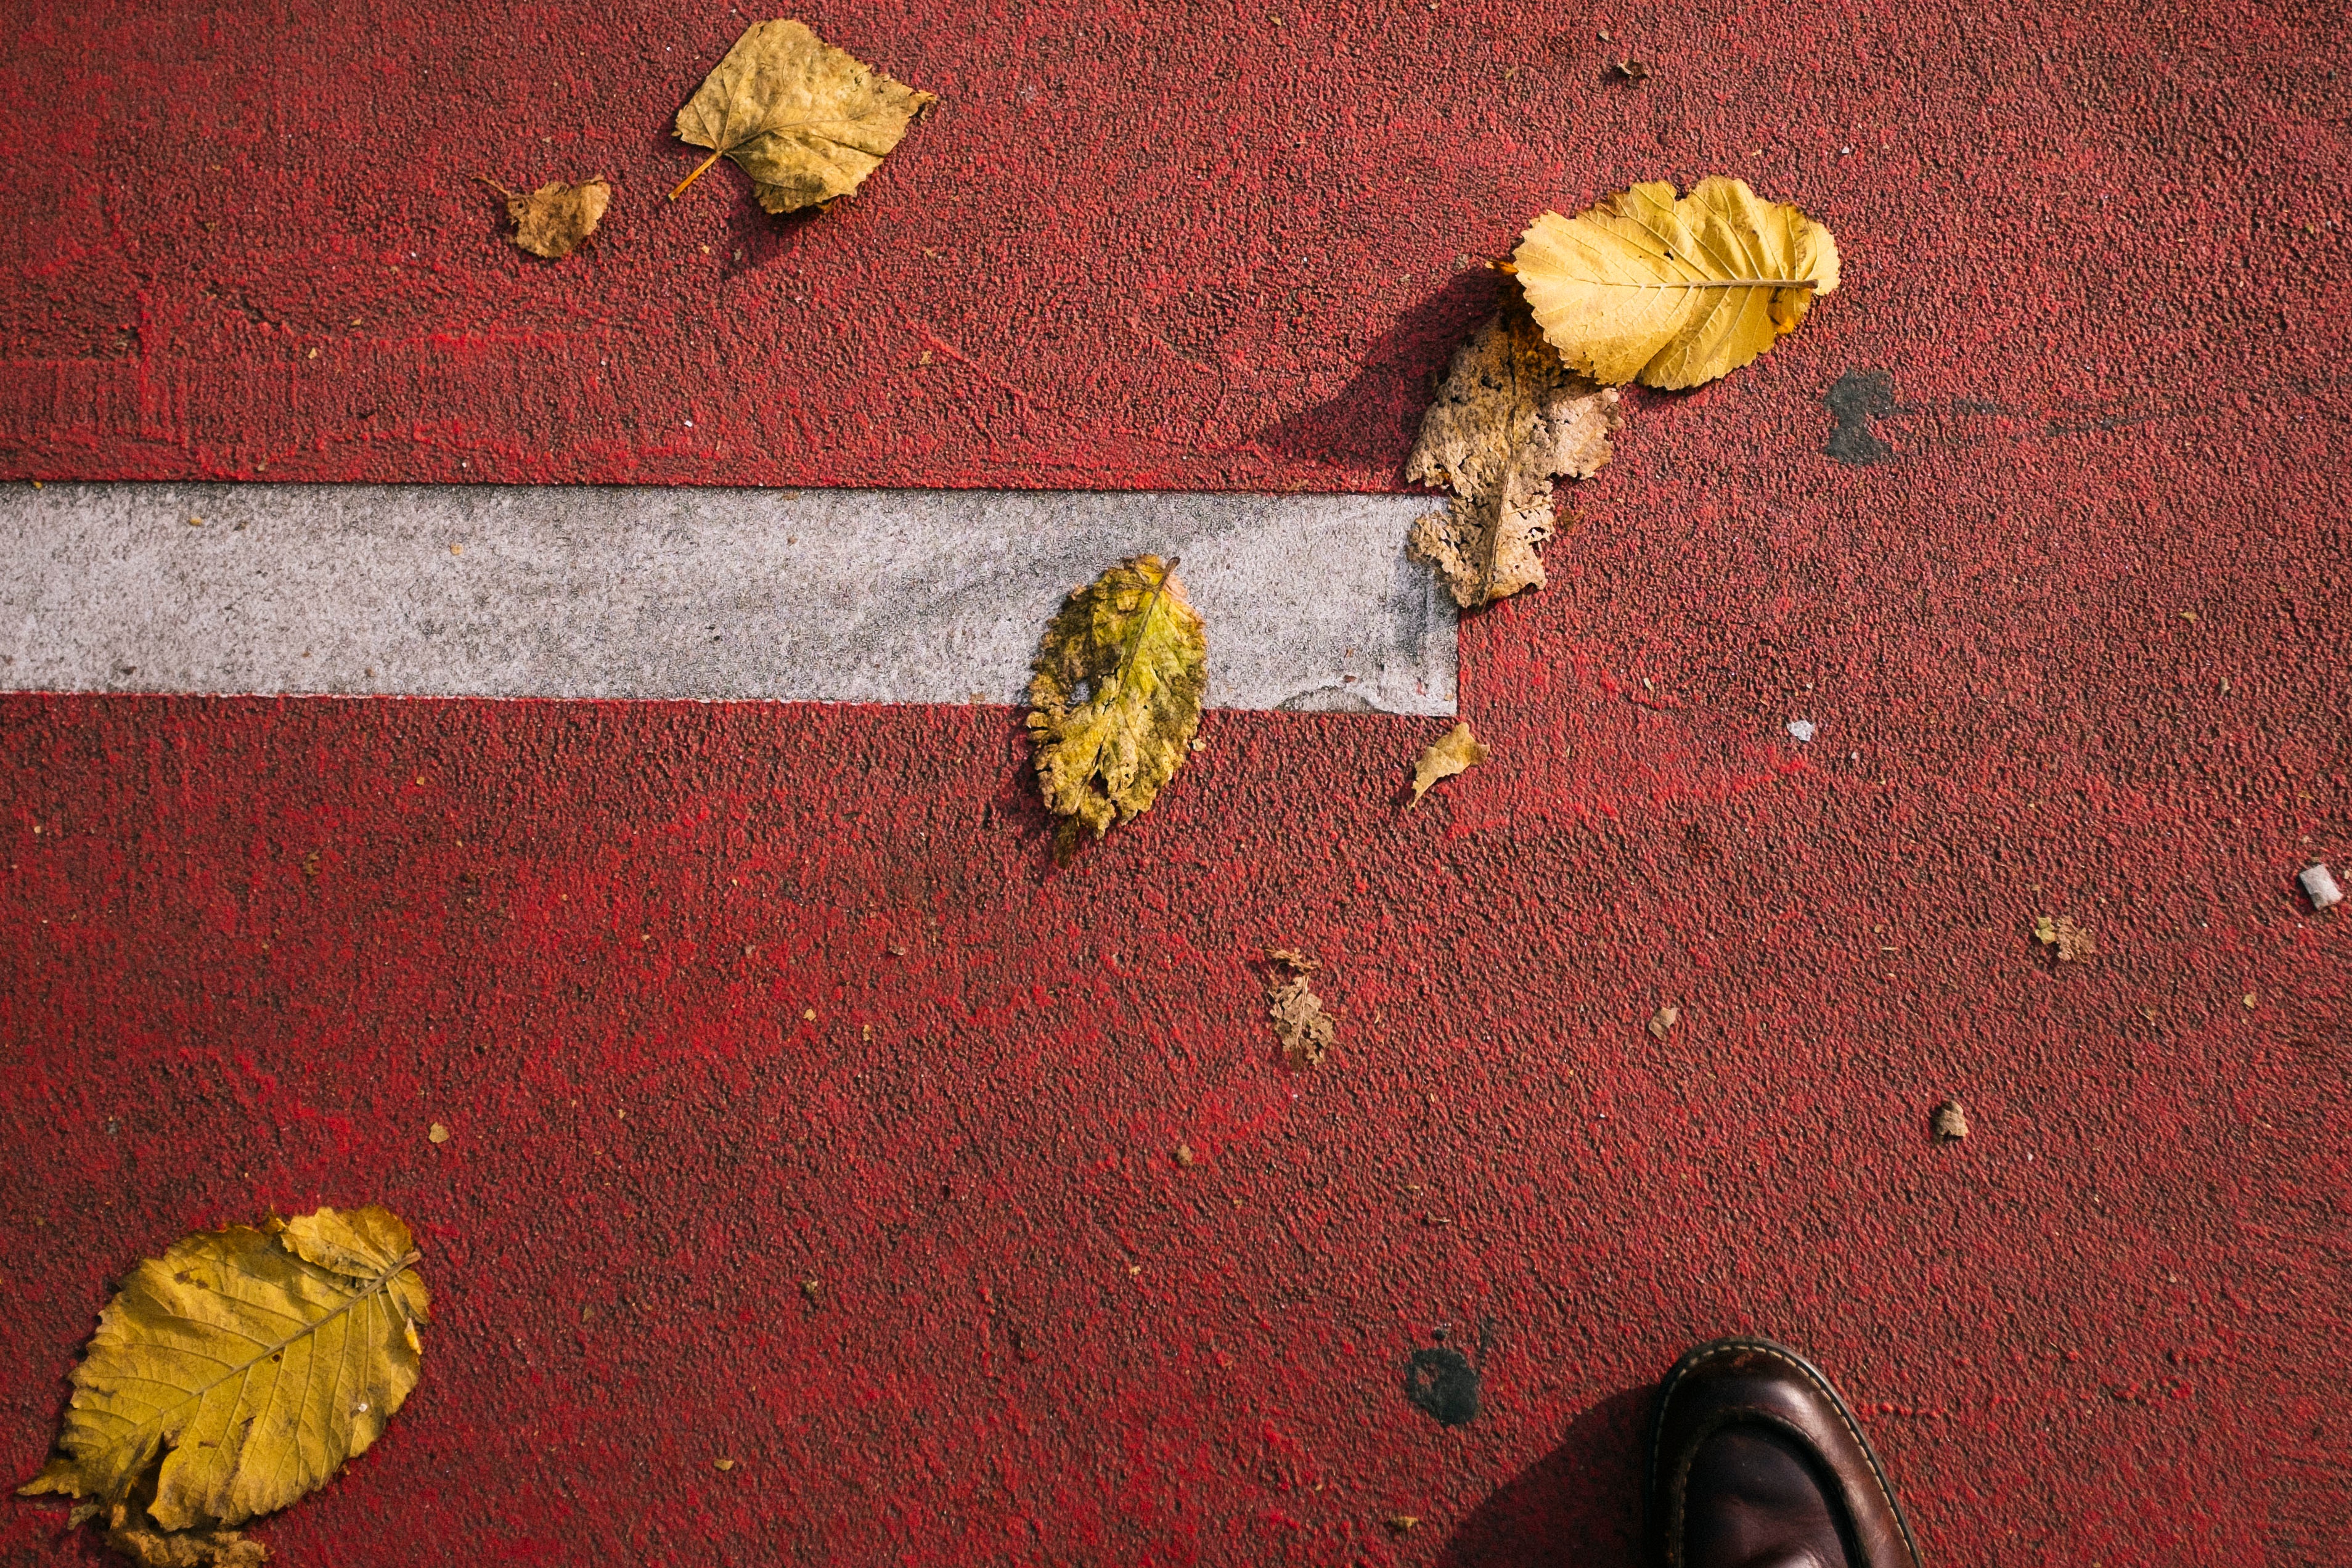
leaf, flower, wall, red, color, autumn, yellow, art, screenshot, flooring